Muhen

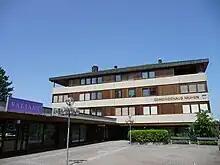
Town hall building in Muhen

Muhen has an area, , of . Of this area, 42.6% is used for agricultural purposes, while 42.2% is forested. Of the rest of the land, 15.1% is settled (buildings or roads) and the remainder (0.1%) is non-productive (rivers or lakes).